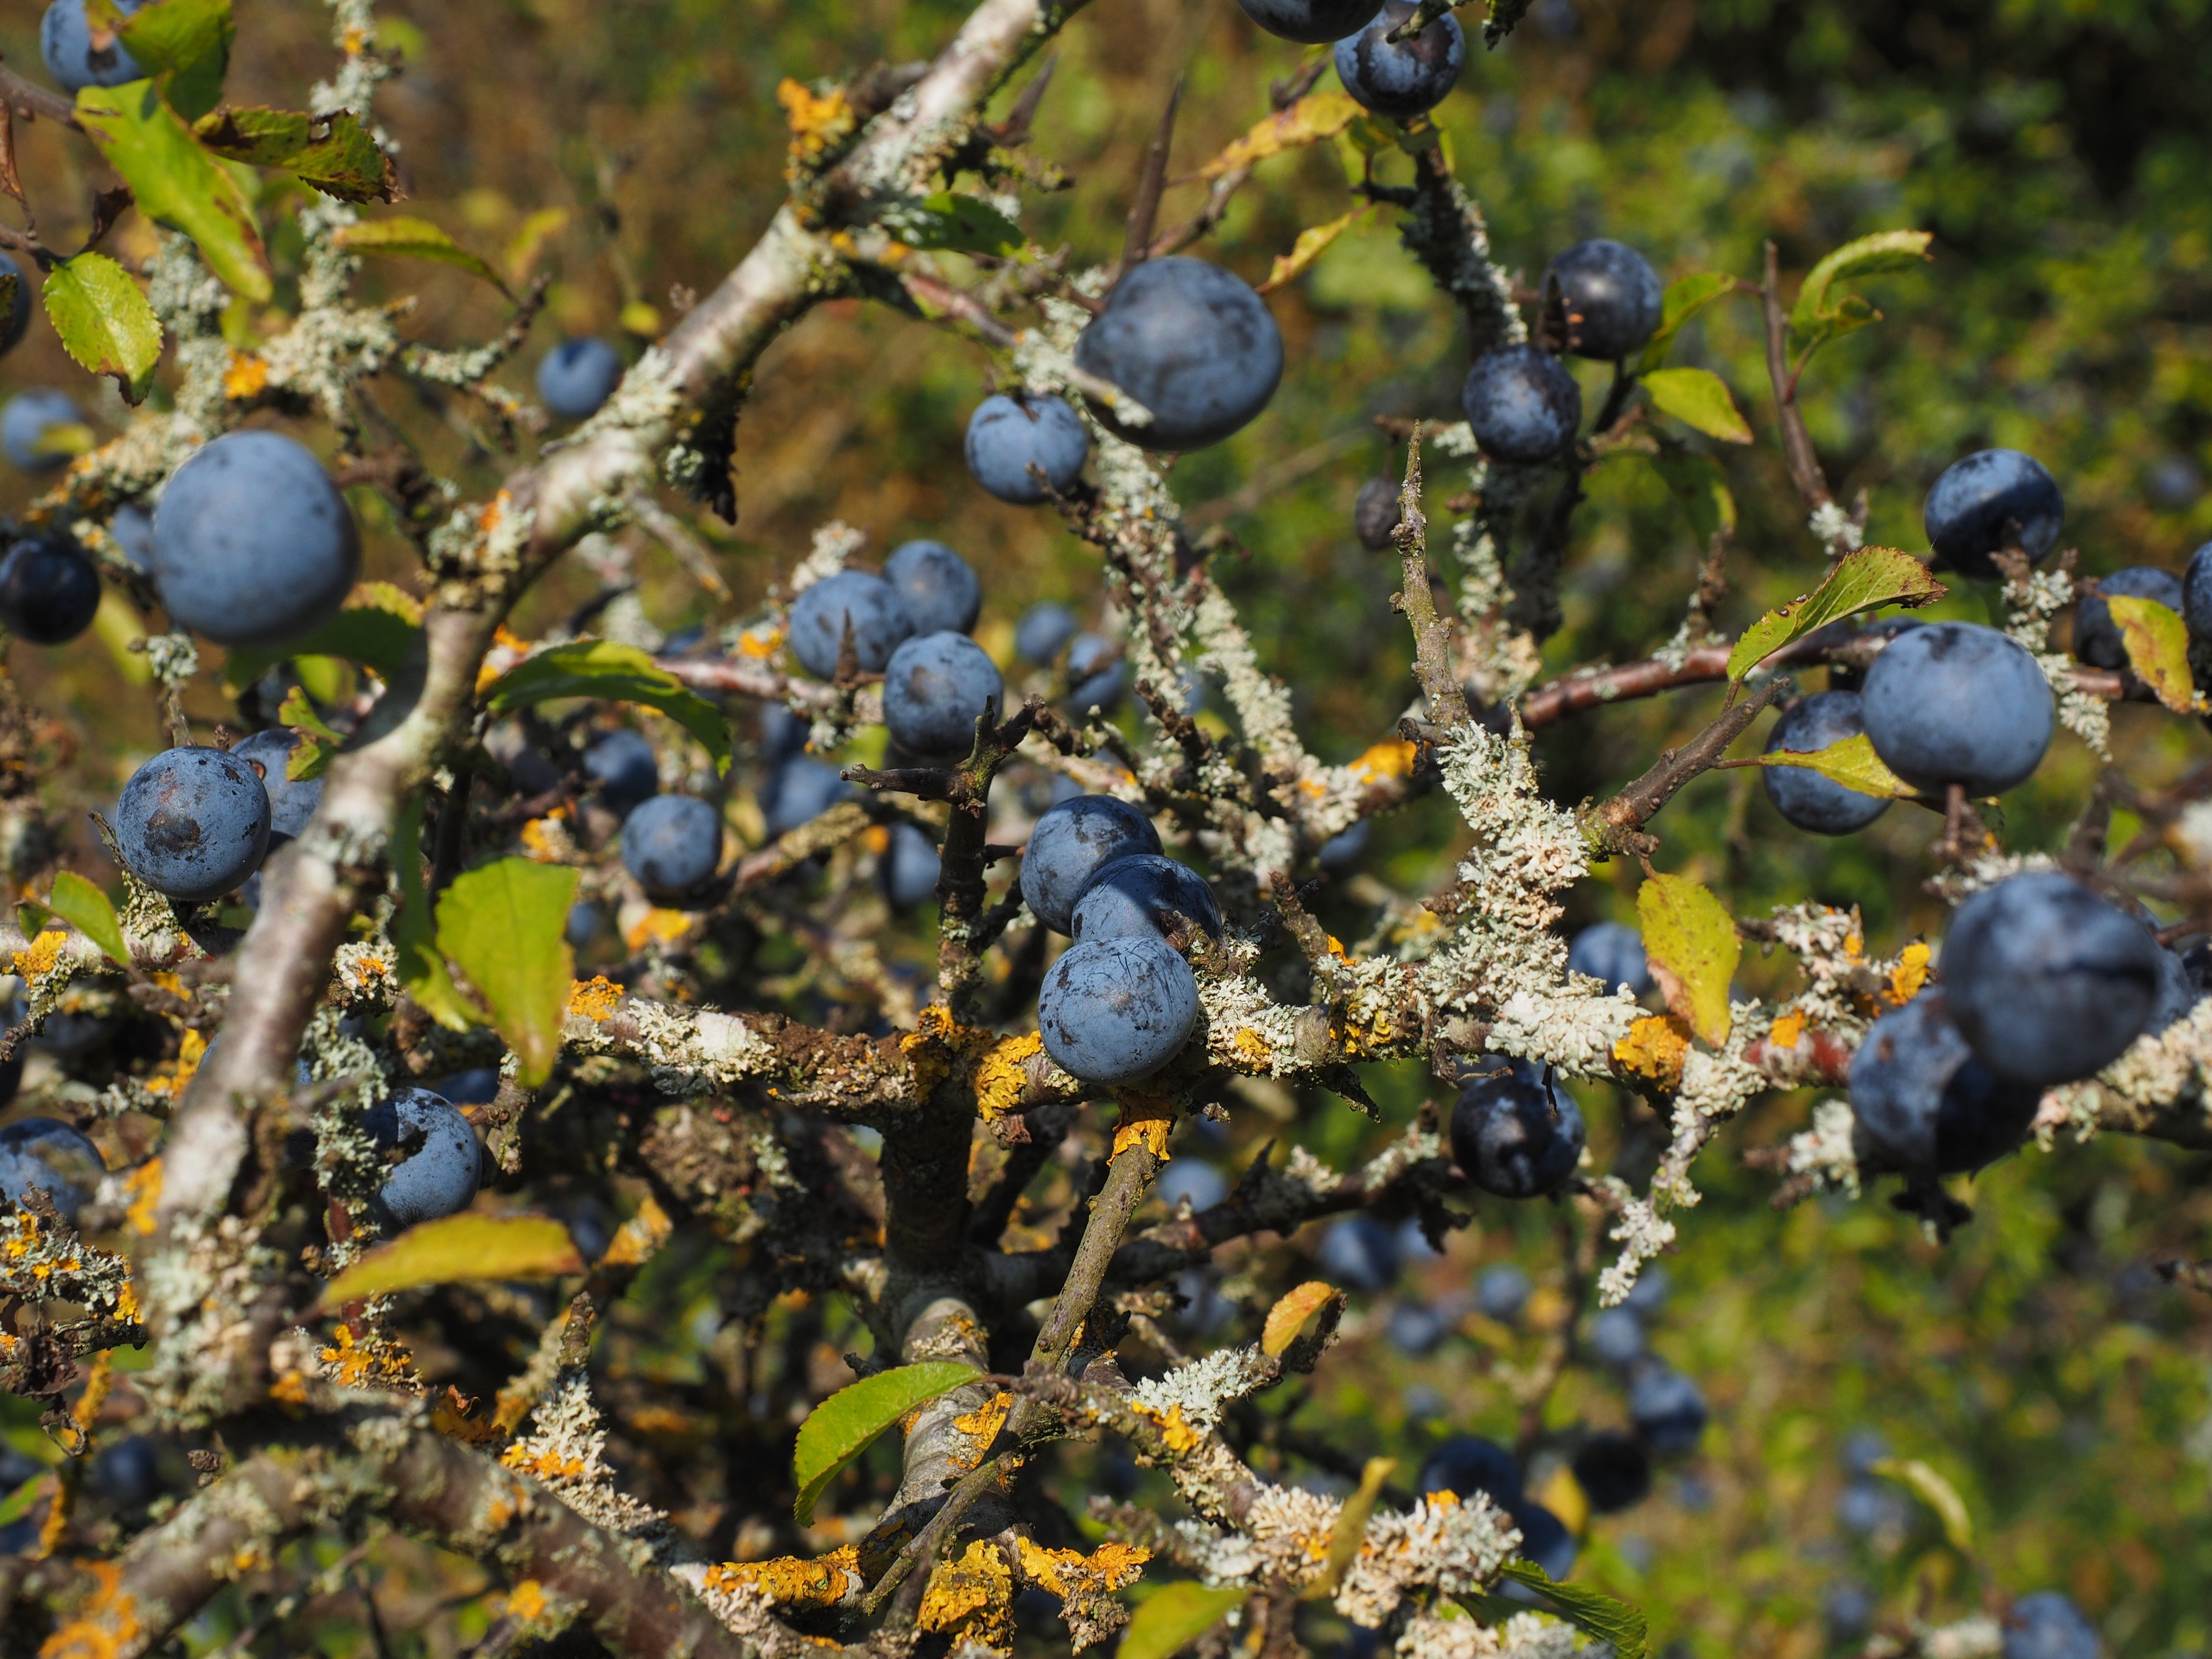
tree, branch, blossom, plant, fruit, berry, flower, bush, food, produce, autumn, blue, flora, berries, shrub, prunus, rose greenhouse, heckendorn, schlehe, blackthorn, schlehendorn, steinobstgewaechs, prunus spinosa, flowering plant, rosaceae, bilberry, huckleberry, damson, chokeberry, schlehdornbeeren, land plant, schlehenbeeren, german acacia, amygdaleae, shrub fruits